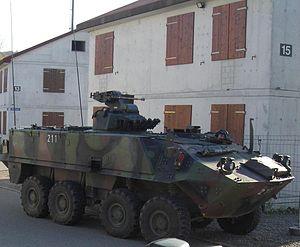
Le Mowag Piranha est une famille de véhicules de combat d'infanterie conçus par le constructeur suisse Mowag, une filiale du groupe General Dynamics depuis 2003. Cinq générations de véhicules, et ses nombreuses variantes, produits à plus de 11 000 exemplaires par Mowag ou sous licence par d'autres compagnies, sont en service dans le monde.
Les équipements de l'Armée suisse, rassemblent différentes sortes de véhicules, des chars de combat, des véhicules de transport de troupe ainsi que des hélicoptères de transport et des avions de combat en service dans les Forces terrestres ou les Forces aériennes.